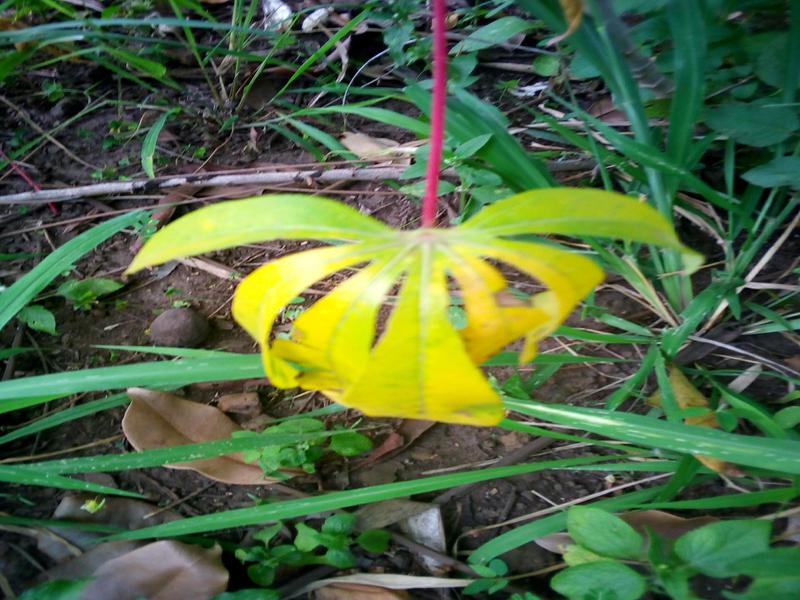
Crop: cassava
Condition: healthy